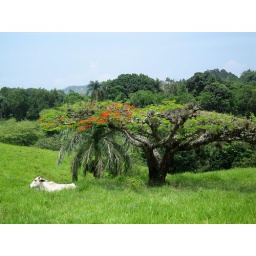
cow in field